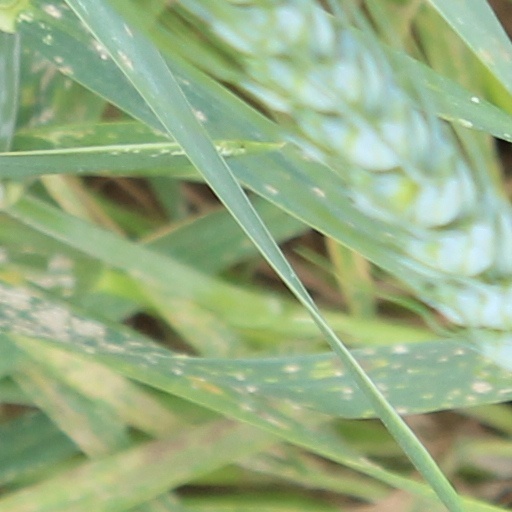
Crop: wheat